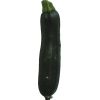
Label: dark_zucchini